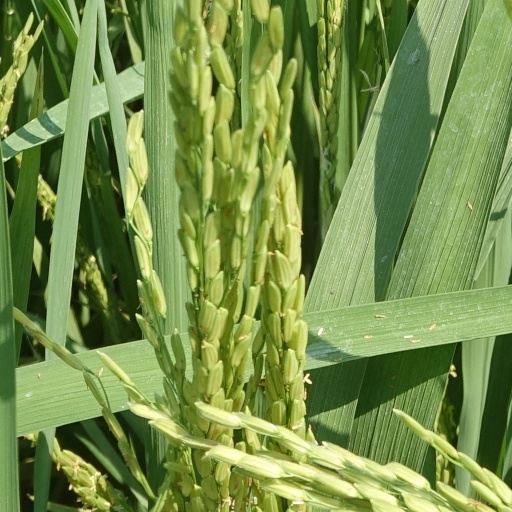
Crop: rice